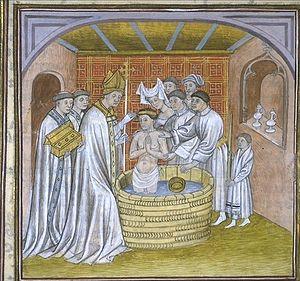
Gui, archevêque de Rouen, baptisant Rollon, chef des Normands (911?)
Gui est un archevêque de Rouen, qui selon les versions a baptisé Rollon.
Rollon est le chef viking à l'origine du duché de Normandie. En septembre 911, en contrepartie de l'arrêt de ses pillages, il reçoit du roi Charles le Simple un territoire autour de Rouen. Environ cent ans plus tard, cette concession deviendra le duché de Normandie. Il est assez difficile de fixer la trame de la vie de Rollon, car elle est également l'objet de récits légendaires.